Greek Cypriots

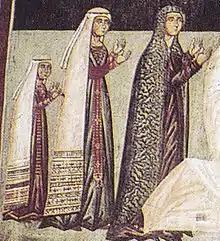
Byzantine princess Helena Palaiologina, Queen consort of Cyprus

The Byzantine era profoundly molded Greek Cypriot culture. The institution of Greek Orthodox Christianity soon became an integral part of Greek Cypriot identity during this period, and its legacy persisted under foreign domination throughout the succeeding centuries. Since Cyprus was never the "final goal" of any external ambitions – insofar as destroying its civilisation and citizenry did not become a military objective, or necessity – the island simply fell under the dominion of whichever power controlled the Eastern Mediterranean region at the time.